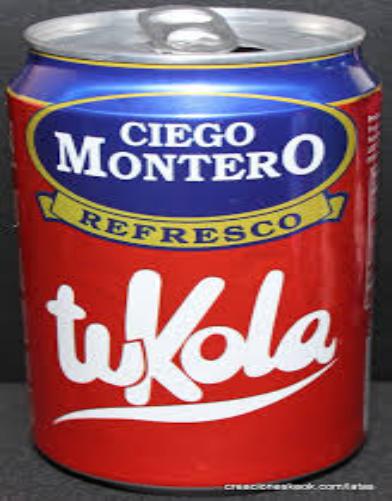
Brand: Ciego Montero
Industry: Food